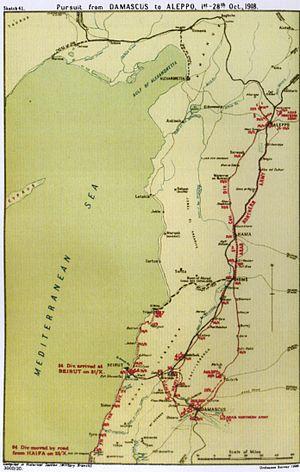
La bataille d'Alep est une bataille de la Première Guerre mondiale. Elle fait partie de la campagne du Sinaï et de la Palestine et oppose les forces alliées du royaume hachémite du Hedjaz, proclamé en 1916, et de l'Empire britannique à celles de l'Empire ottoman soutenu par l'Allemagne. Les forces ottomanes, défaites en Palestine et sur le front d'Irak, tentent de se regrouper dans le nord de la Syrie ottomane. Elles sont battues par les insurgés arabes, commandés par le chérif Fayçal ibn Hussein et soutenus par les troupes rapides britanniques et australiennes, qui s'emparent d'Alep. C'est la dernière bataille importante sur le front du Moyen-Orient avant la capitulation ottomane.
La bataille de Damas, chute de Damas ou prise de Damas est une bataille de la Première Guerre mondiale. Elle fait partie de la campagne du Sinaï et de la Palestine et oppose les forces alliées de l'Empire britannique et du royaume hachémite du Hedjaz, proclamé en 1916, à celles de l'Empire ottoman soutenu par l'Allemagne. Les forces ottomanes, défaites en Palestine, se replient vers la Syrie ottomane. Menacées d'encerclement par les forces britanniques de l'Egyptian Expeditionary Force et les insurgés arabes, elles doivent abandonner Damas.